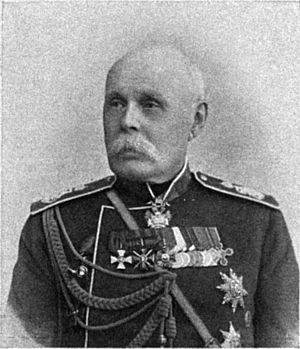
Nikolaj Rozenbakh
Nikolaj Ottonovitj Rozenbakh var en russisk general i det 19. århundrede. Han var generalguvernør for guvernementet Russisk Turkestan fra 1884 til 1889.